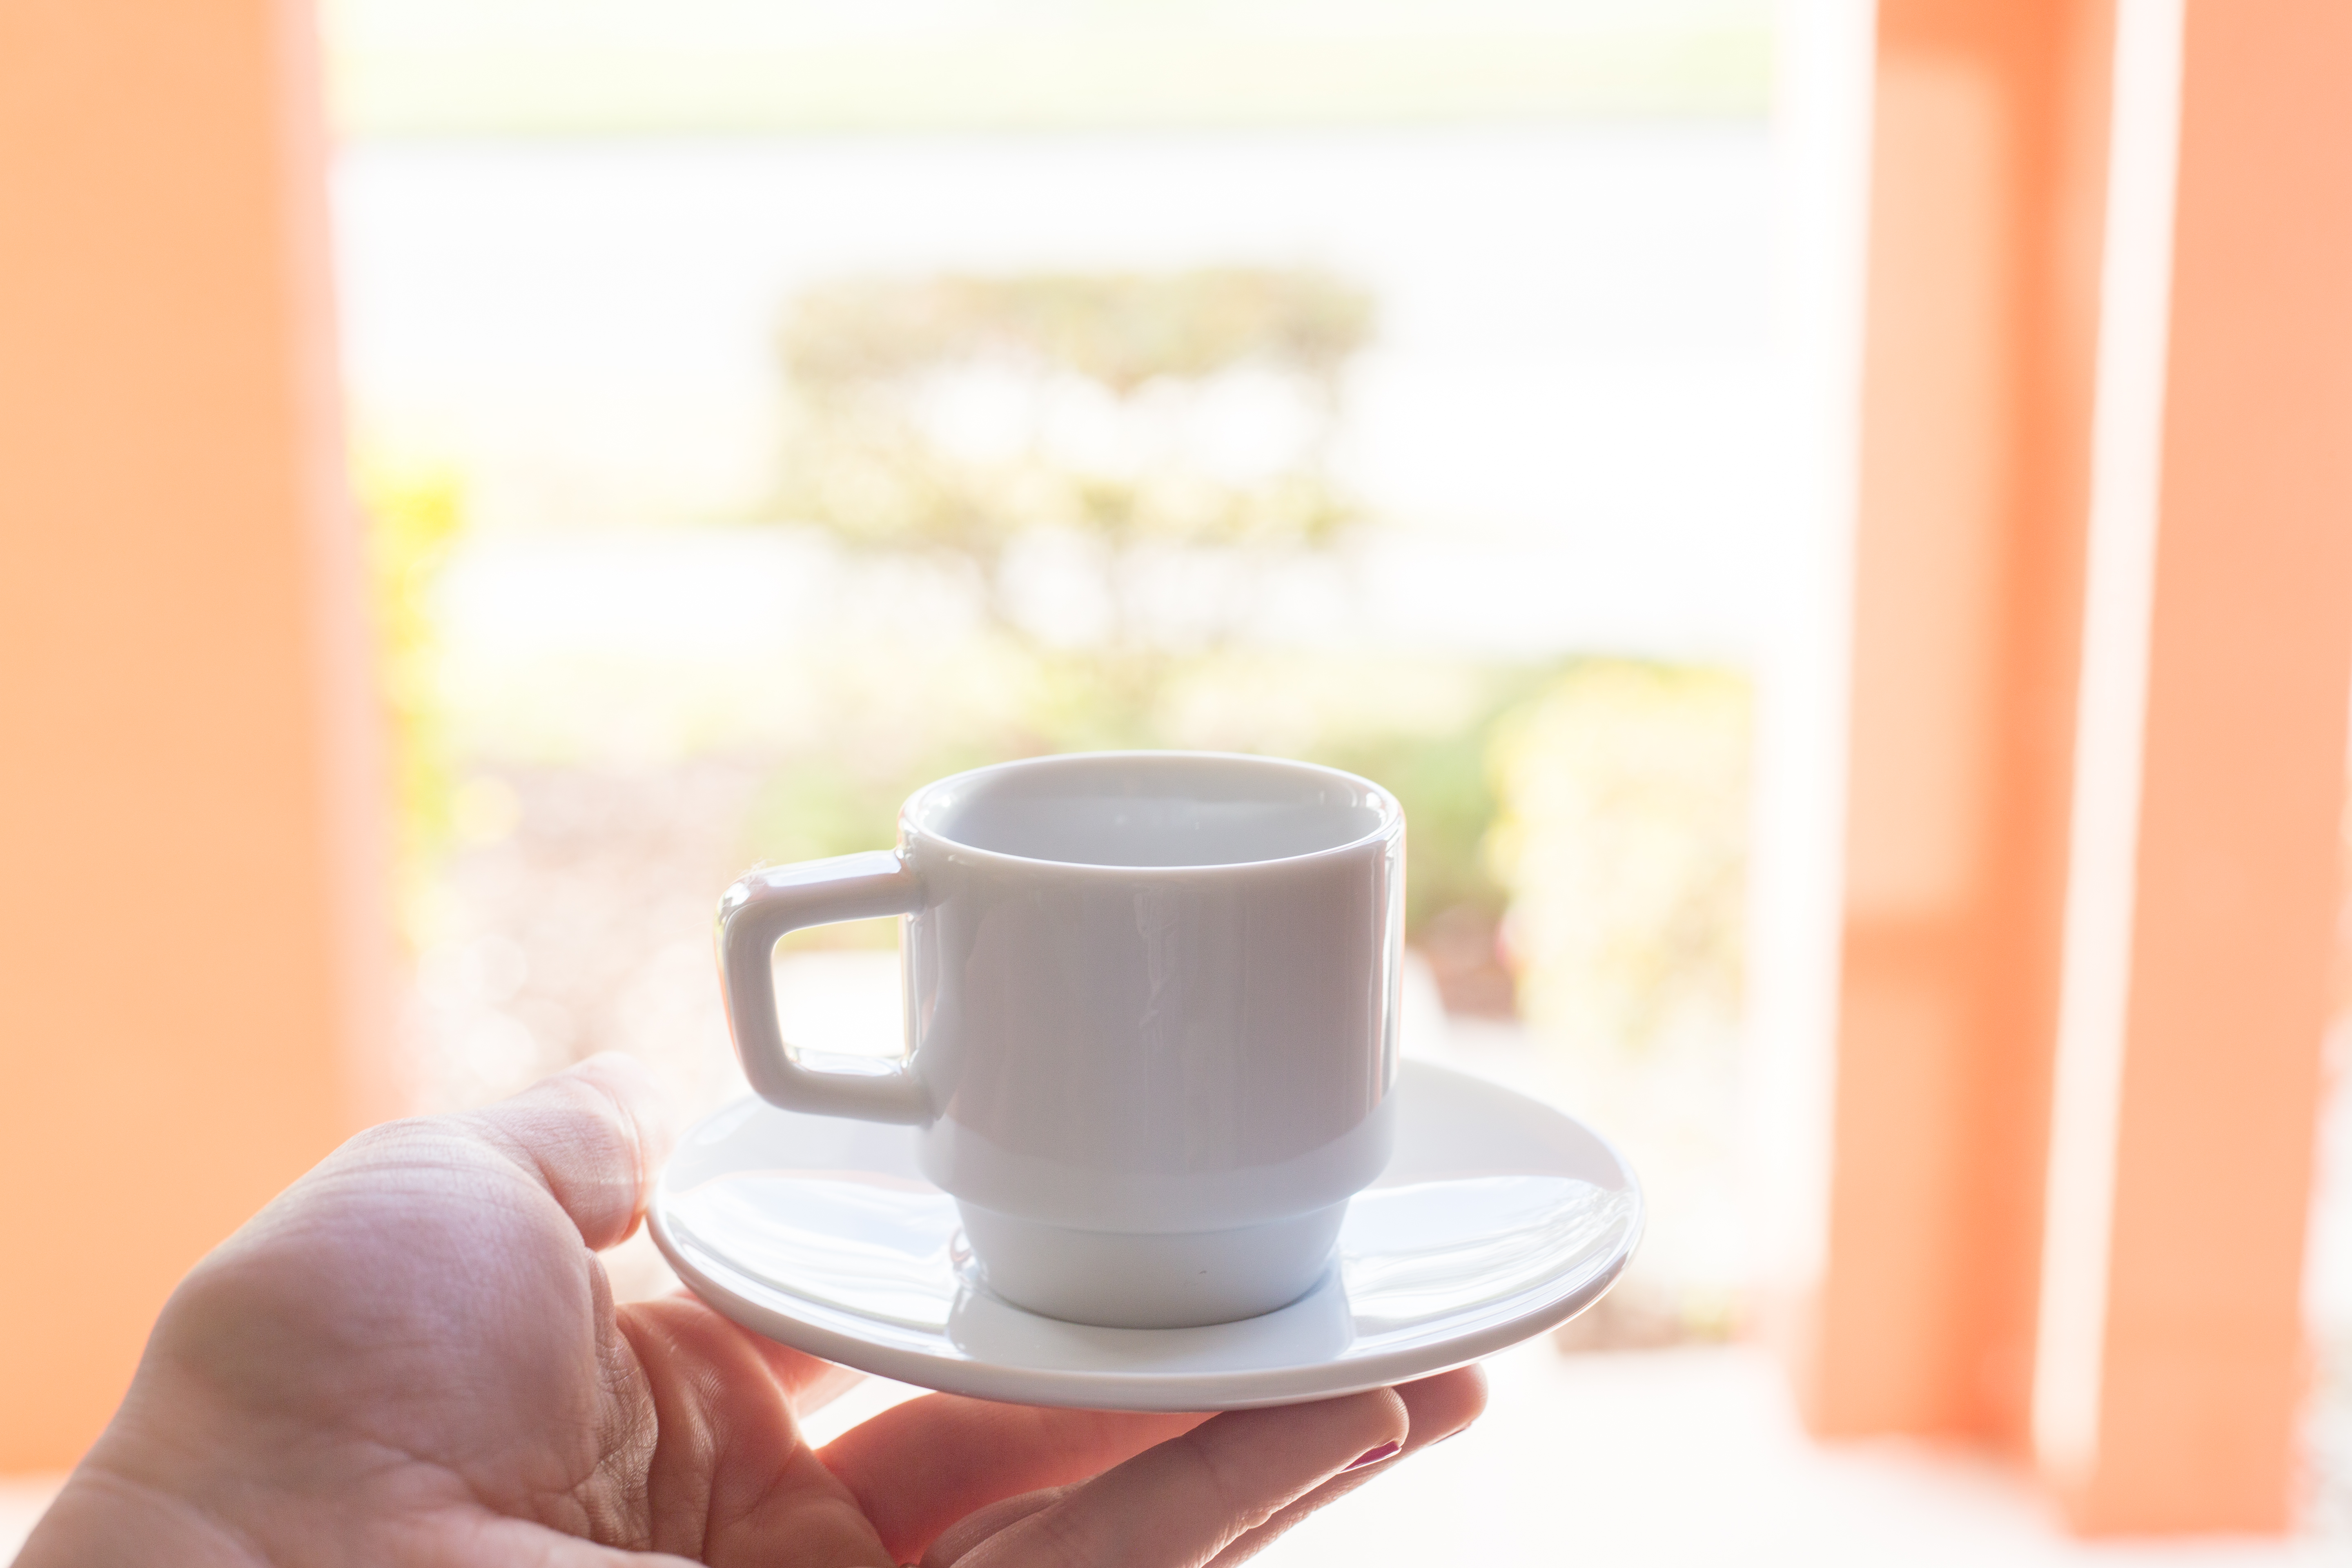
tableware, coffee cup, drinkware, dishware, cup, serveware, teacup, wood, drink, porcelain, table, window, saucer, ceramic, pottery, mug, nail, hardwood, still life photography, wrist, cafe, thumb, flooring, sweetness